Circular symmetry

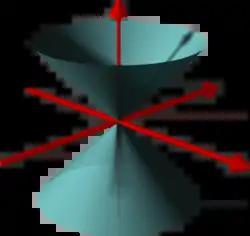
A double-cone is a surface of revolution, generated by a line.

In 3-dimensions, a surface or solid of revolution has circular symmetry around an axis, also called cylindrical symmetry or axial symmetry. An example is a right circular cone. Circular symmetry in 3 dimensions has all pyramidal symmetry, C as subgroups.